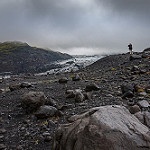
Scene: Outdoor